Answer in natural language. How many Paintings are visible in the scene? Choose between the following options: 3, 2, 4, 0 or 1
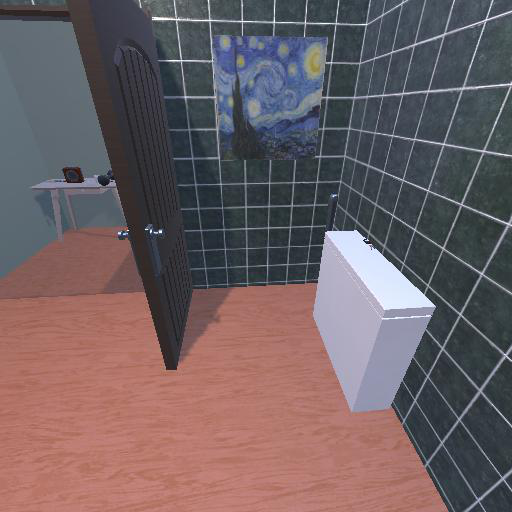
<answer>1</answer>